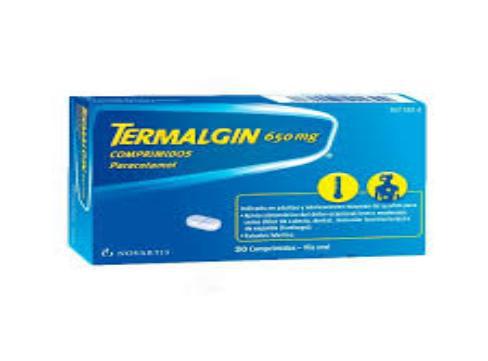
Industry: Medical